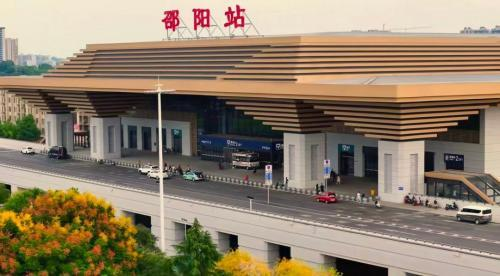
地标名称：邵阳站
所在城市：邵阳市·大祥区